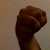
The image shows a hand gesture representing the letter 'M' in Indian Sign Language.